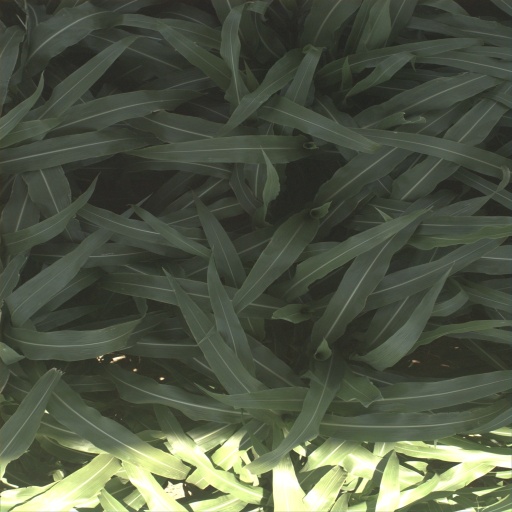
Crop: sorghum